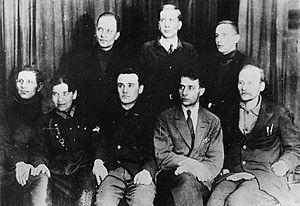
Le GIRD ou Grouppa Izoutcheniïa Reaktivnovo Dvijeniïa qui signifie Groupe d'Étude de la Propulsion par Réaction, est formé à Moscou en janvier 1931 et en novembre de la même année à Leningrad sous l'égide de la principale association paramilitaire soviétique baptisée "Société pour la Promotion de la Défense et du Progrès Aérochimique". Des sections du GIRD s'ouvriront ensuite à Tbilissi, Kharkov, Arkhangelsk, Novotcherkassk et Briansk. Le GIRD moscovite dirigé par Friedrich Tsander rassemble des passionnés d'astronautique. C'est le premier institut de recherche soviétique à effectuer un travail de pionnier sur les fusées. Sergueï Korolev, futur fondateur des principaux programmes spatiaux soviétiques, y travaille sur un missile de croisière avant d'en prendre la direction. En 1933, à l'initiative des militaires, le GIRD fusionne avec le GDL, institut de recherches militaire spécialisé dans la propulsion des fusées et qui a mis au point les roquettes, pour former l'RNII.